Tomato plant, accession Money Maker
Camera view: horizontal (90 deg, fisheye); turntable rotation: 120 degrees
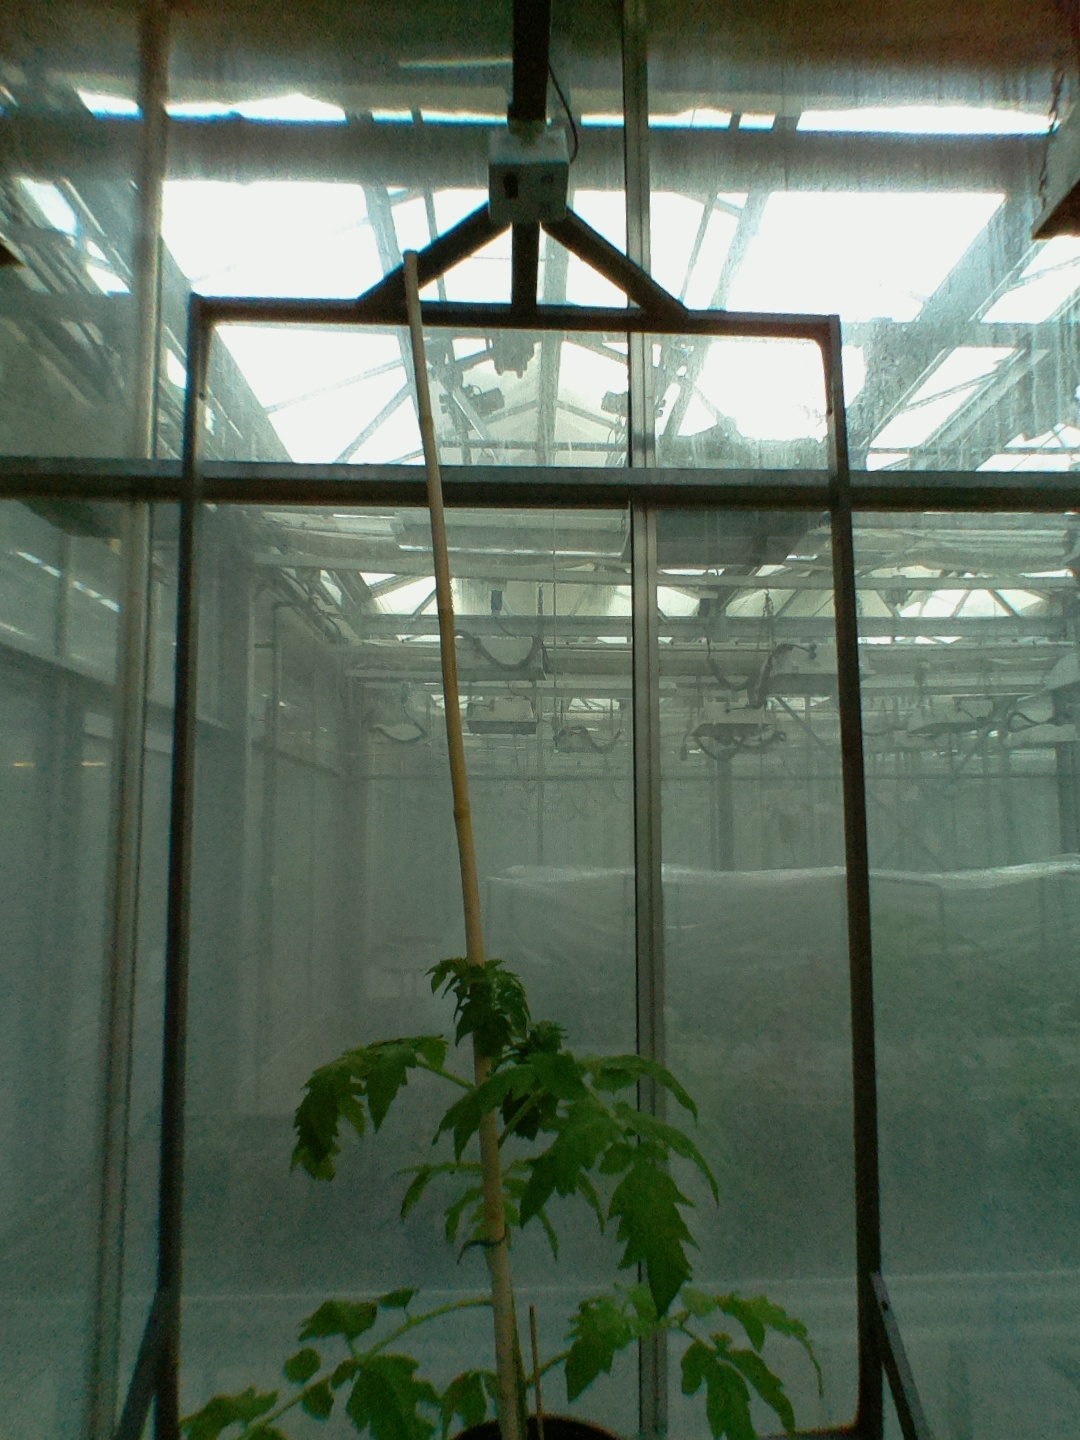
BBCH growth stage 14: 8 of true leaves visible